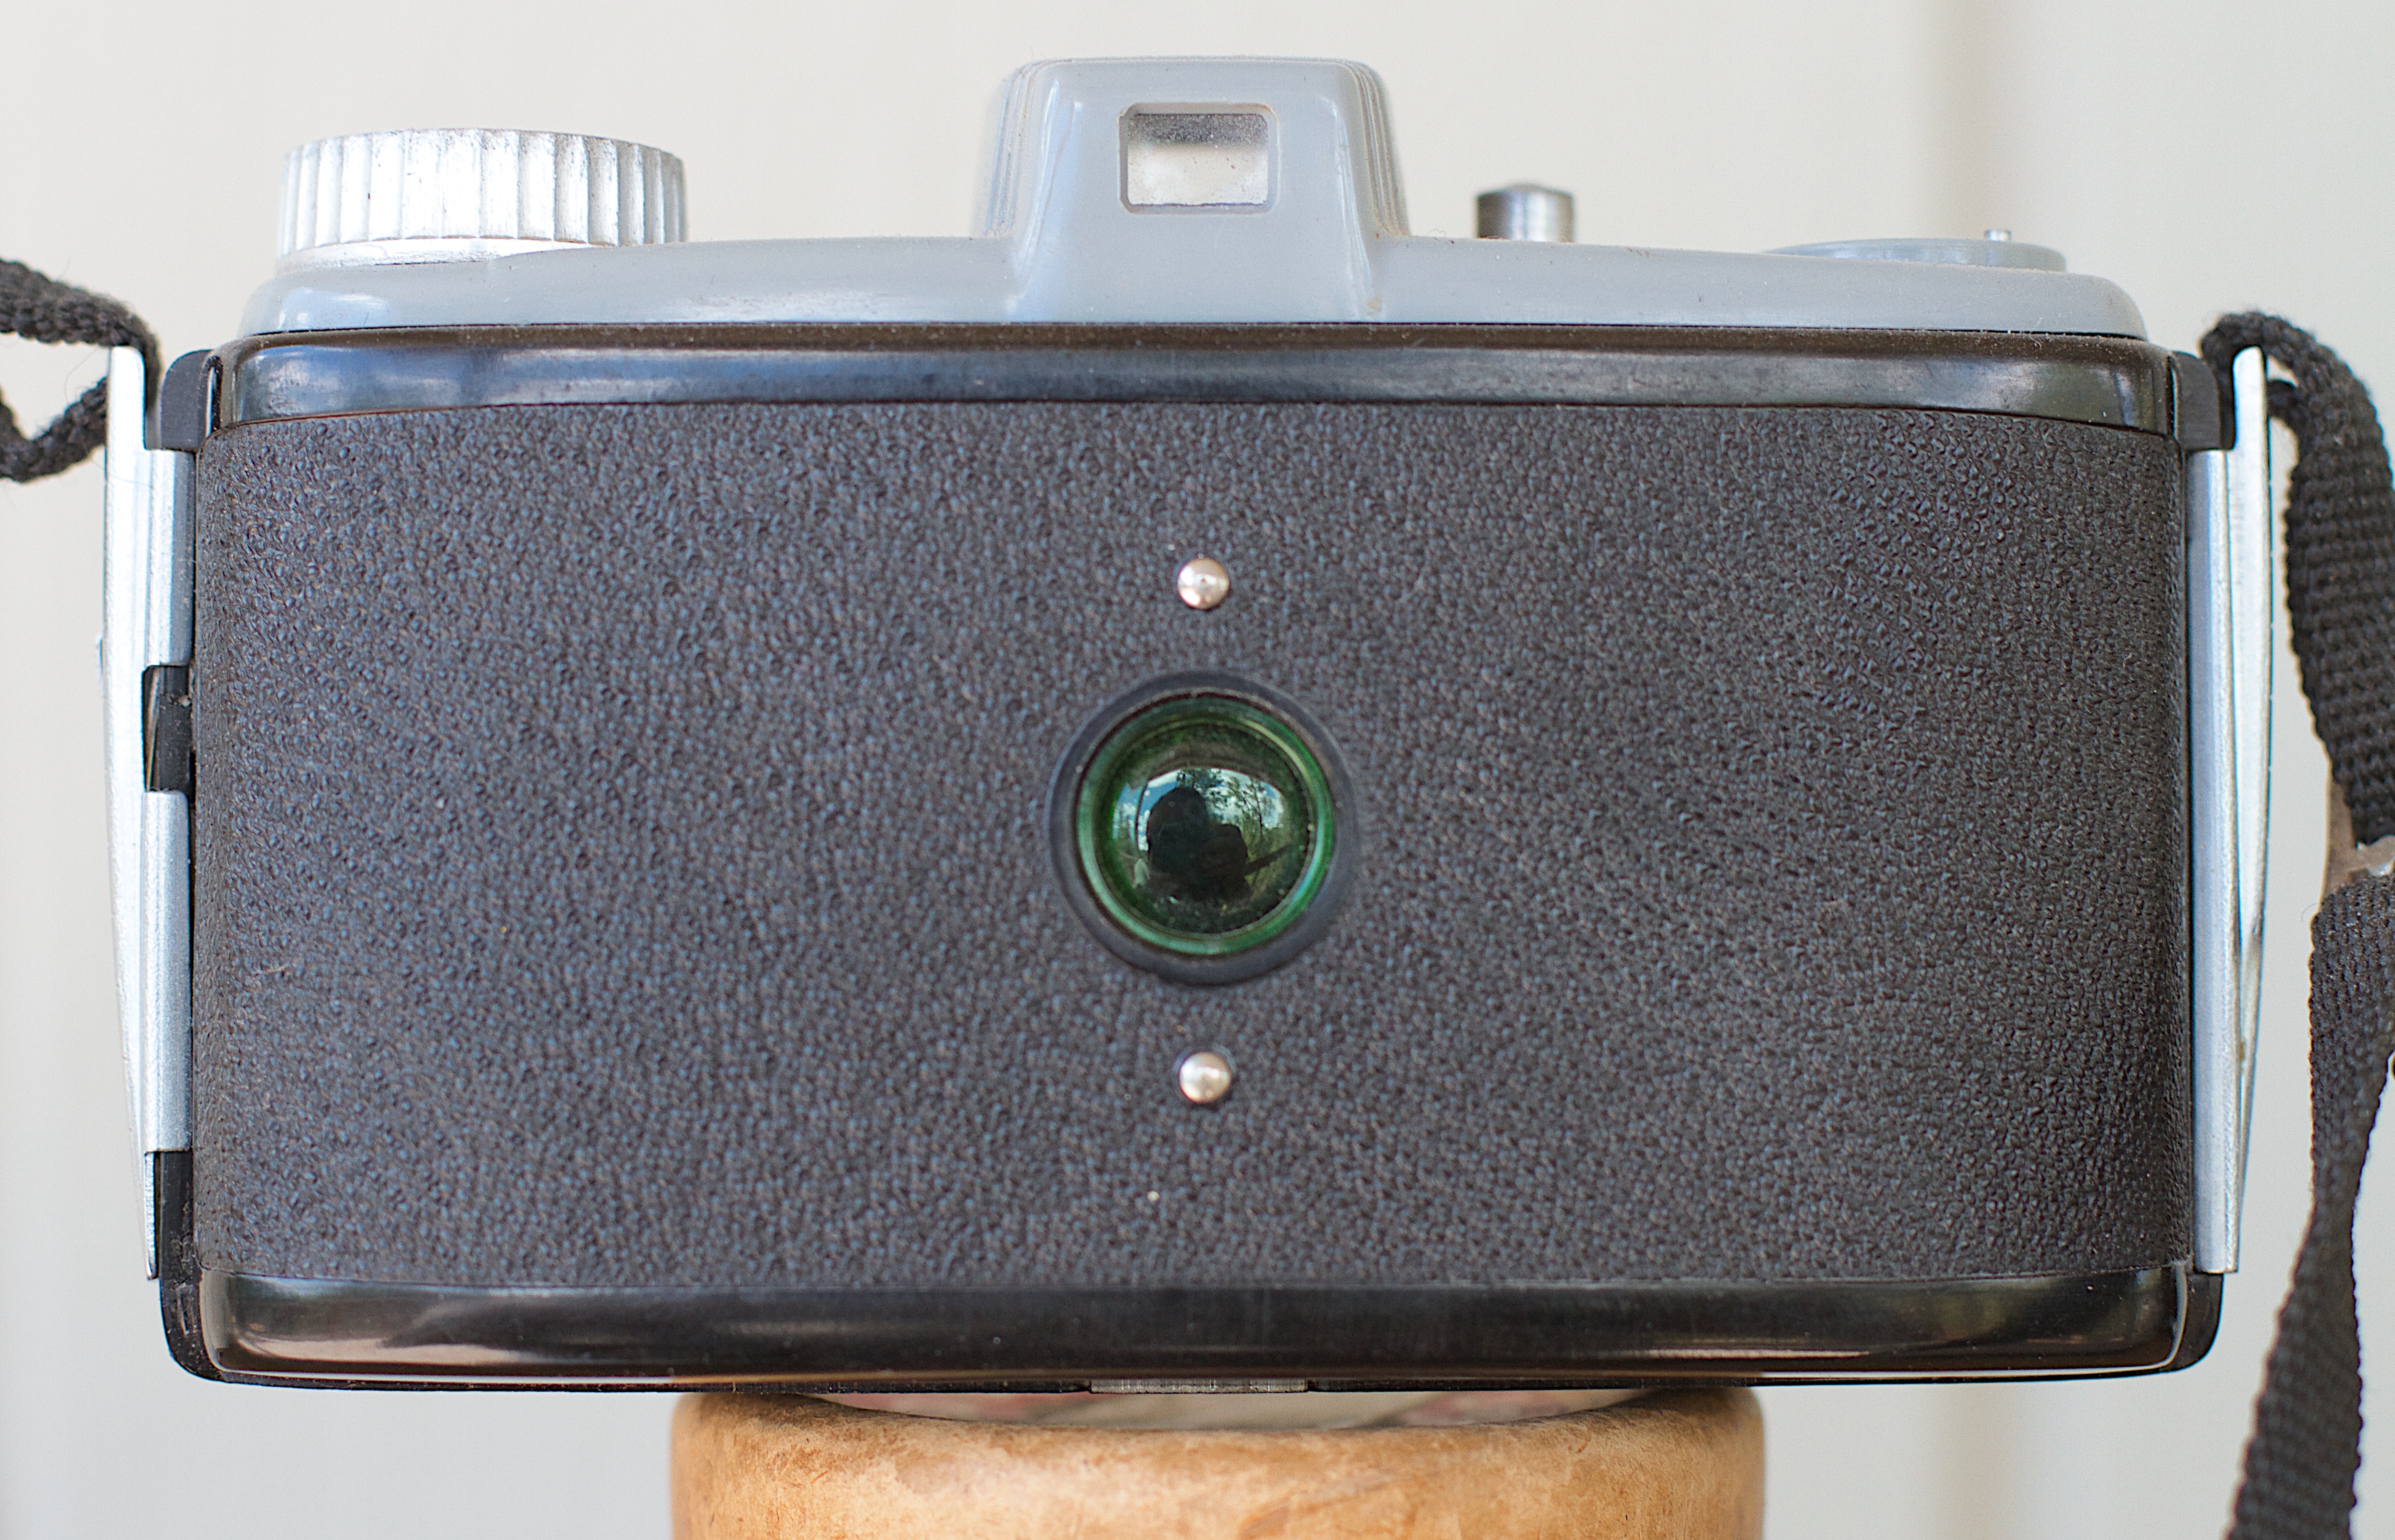
leather, camera, bag, gadget, pony, kodak, camera lens, cameras optics